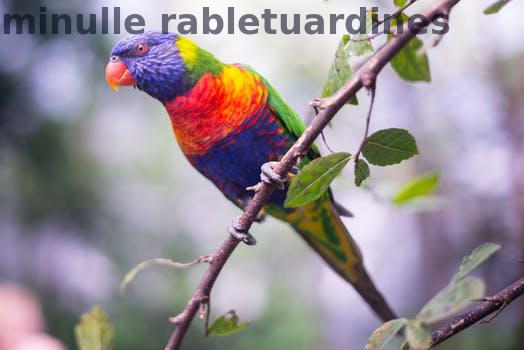
Label: Watermark